History of the Cleveland Browns

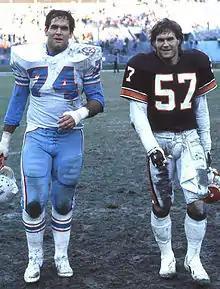
Browns linebacker Clay Matthews (right) with his brother Bruce Matthews of the Houston Oilers. Matthews played a key role on Cleveland's defenses of the late 1980s.

Cleveland climbed back to the top of the Eastern Conference in 1964 with a 10–3–1 record behind Jim Brown's league-leading 1,446 yards of rushing. Rookie wide receiver Paul Warfield led the team with 52 catches, and Frank Ryan cemented his place as the team's starting quarterback, recording the best game of his career in the season closer against the New York Giants, a game the Browns needed to win to advance to the championship. Yet despite Cleveland's prowess, the Browns went into the championship game as heavy underdogs against the Baltimore Colts. Most sportswriters predicted an easy win for the Colts, who led the league in scoring behind quarterback Johnny Unitas and halfback Lenny Moore. The Browns' defense, moreover, was suspect. The team gave up 20 more first downs than any other in the league. The teams, however, had not faced each other for three years. Before the game, Collier and Colts coach Don Shula agreed to give each other full access to video of regular-season games. Ever the student, Collier took full advantage of the opportunity. The Browns had run what was dubbed a "rubber band" pass defense, allowing short throws while trying to prevent big plays. The Colts' top receivers, however, Raymond Berry and Jimmy Orr, were not fast. They tended to pick apart defenses with short, tactical completions, which led Collier to institute a man-to-man pass defense for the game. This, he figured, would buy more time for the defensive line and force Unitas to scramble – not his forte.